Bar-headed goose

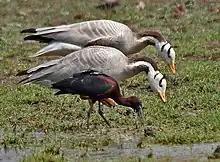
With glossy ibis "Plegadis falcinellus" at Keoladeo National Park, Bharatpur, Rajasthan, India.

They nest mainly on the Tibetan Plateau north to Mongolia. Intraspecific brood parasitism is noticed with lower rank females attempting to lay their eggs in the nests of higher ranking females.